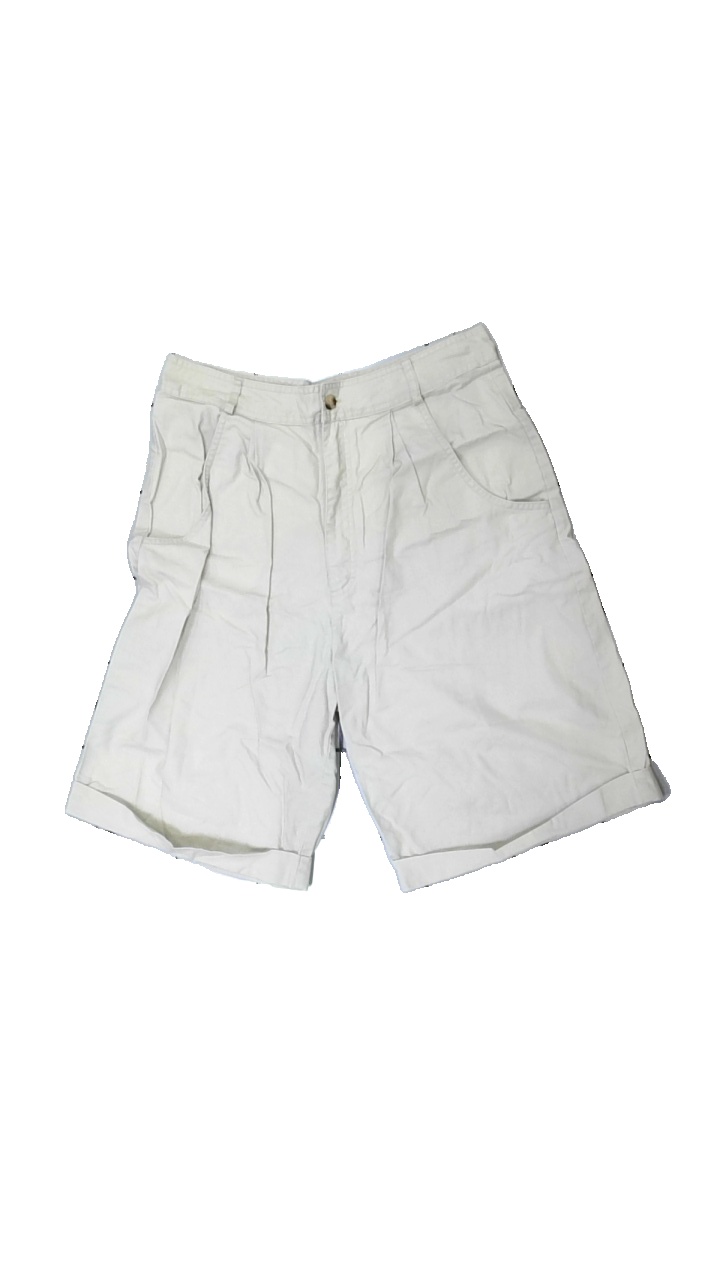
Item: Shorts (Ladies)
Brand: Rosetti
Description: beige shorts med massor av små fläckar över hela
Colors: Beige
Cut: Regular
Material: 100% cotton
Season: Summer
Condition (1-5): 3
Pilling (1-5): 5
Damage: fläckar
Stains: Major
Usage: Export
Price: <50